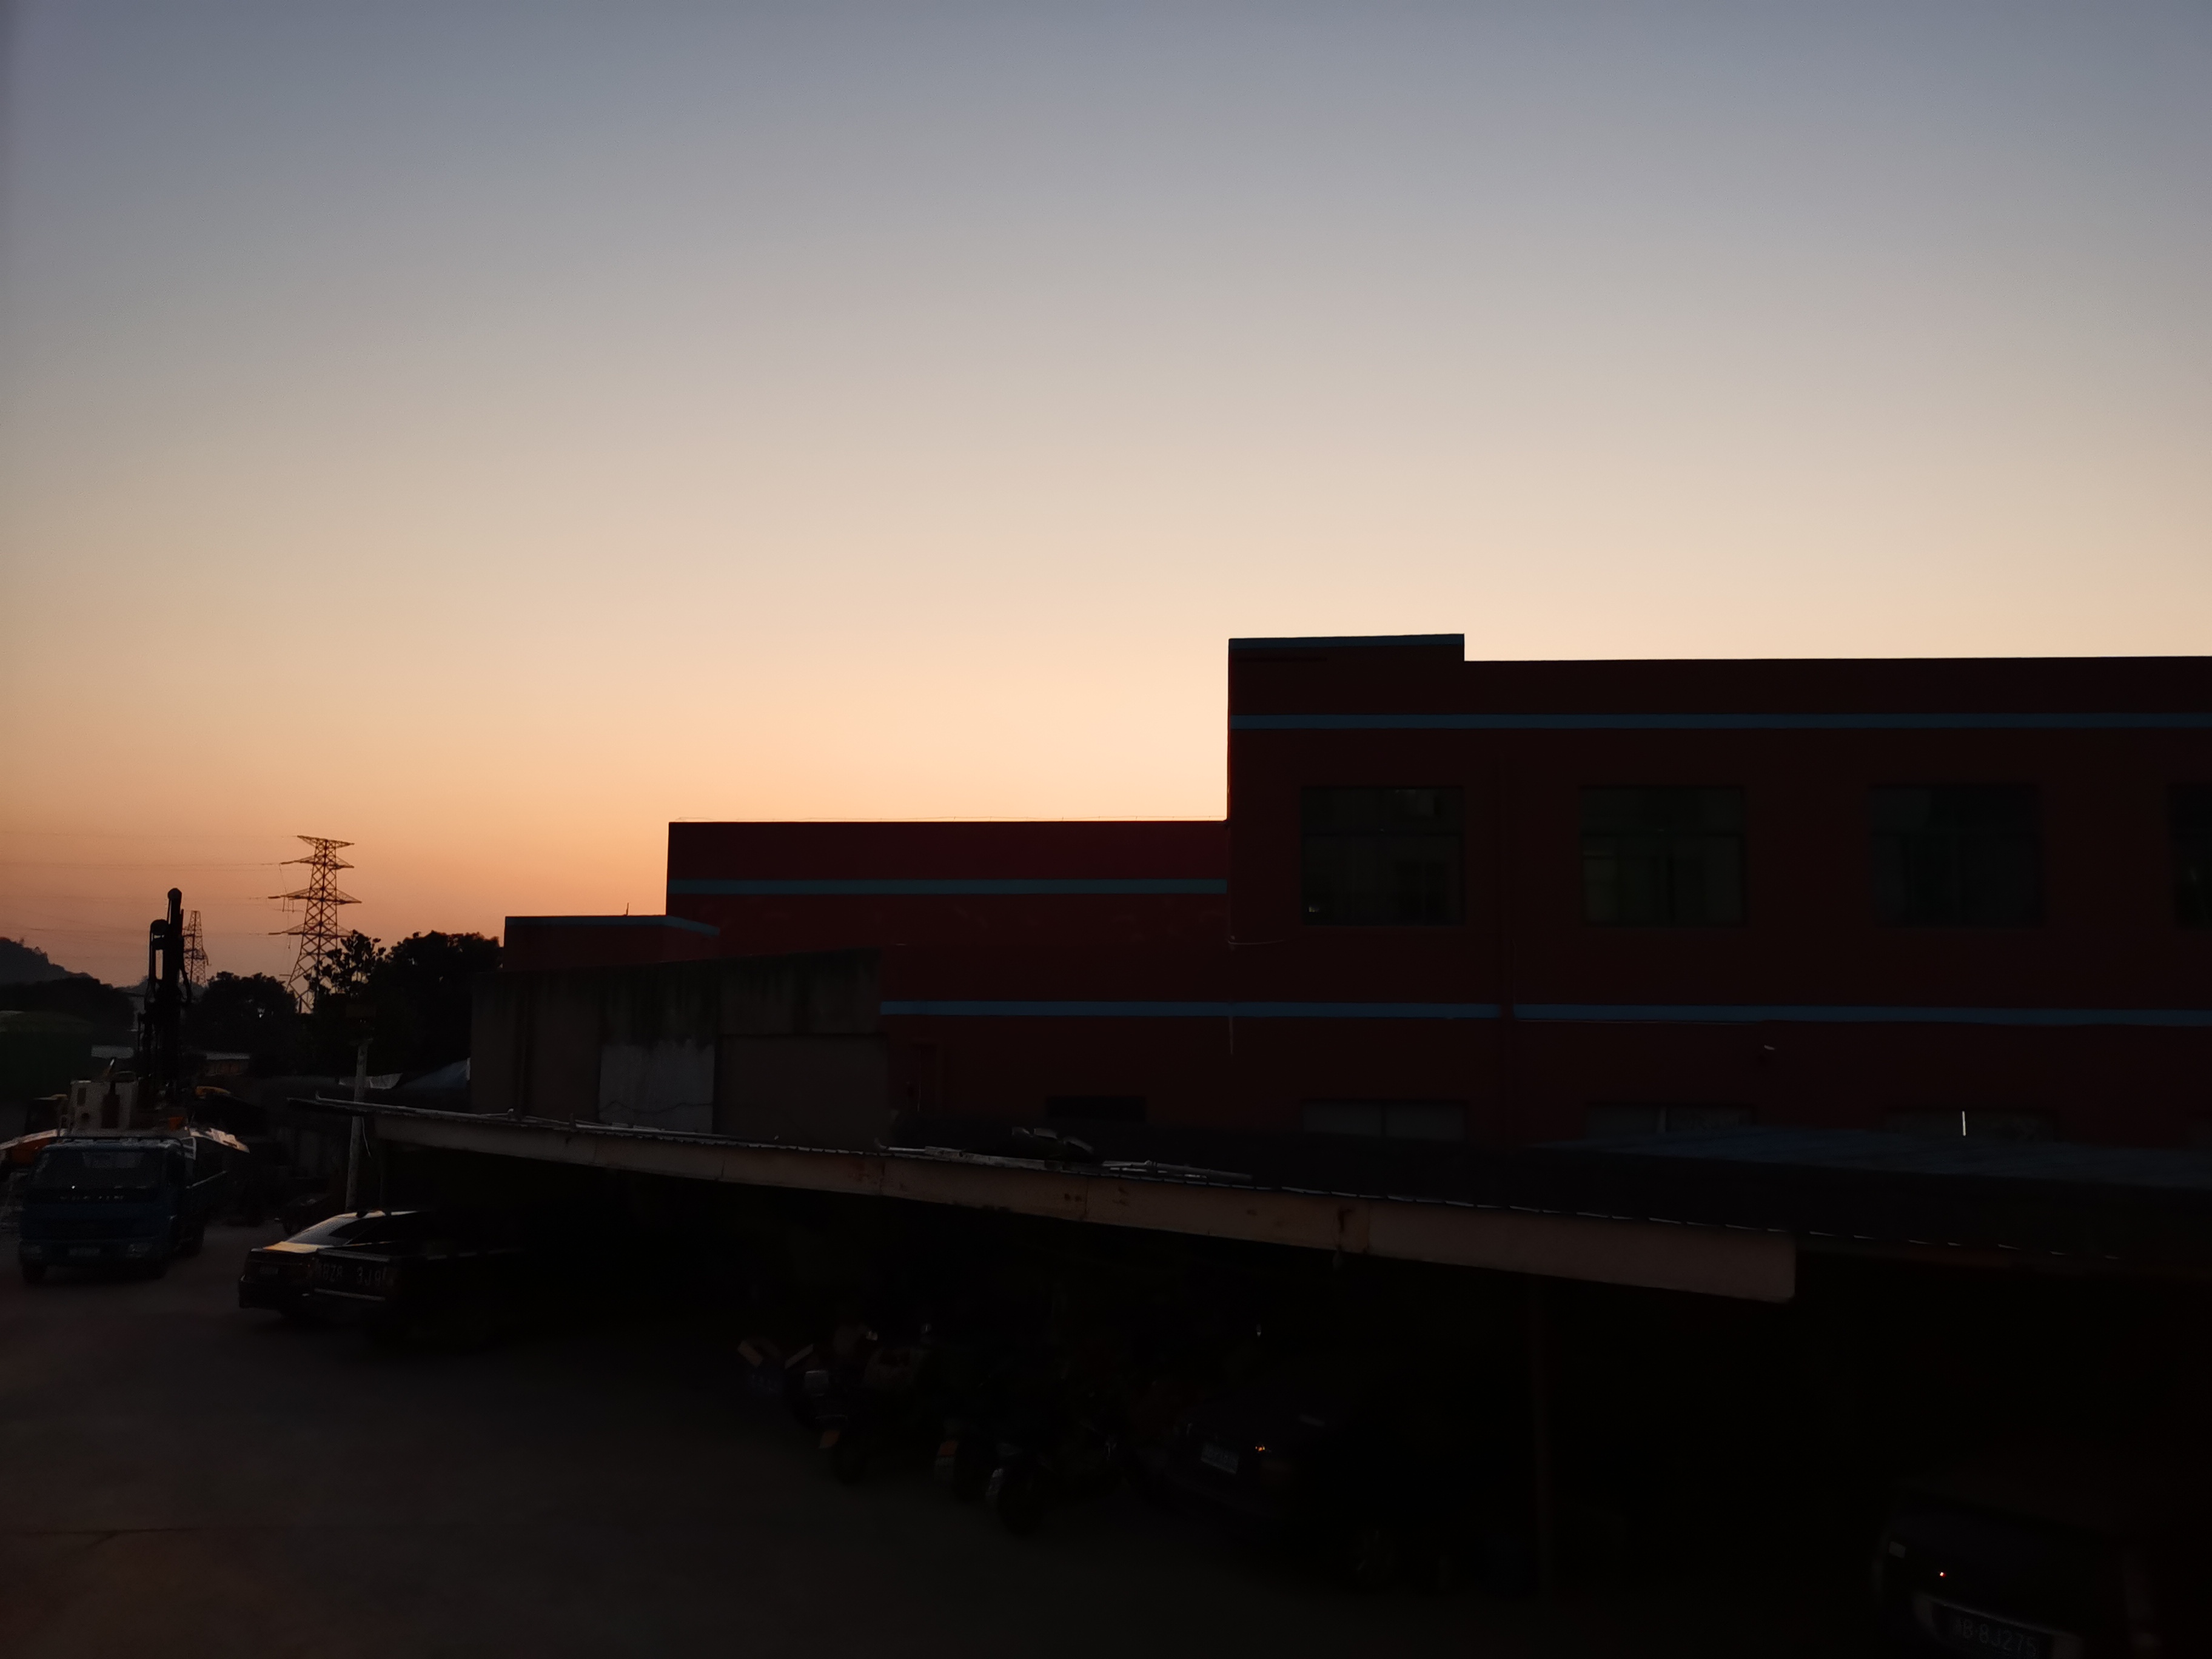
dusk, build, sky, sunset, cloud, morning, architecture, evening, horizon, afterglow, sunrise, tree, city, night, sunlight, house, dawn, roof, building, road